Butterley Tunnel

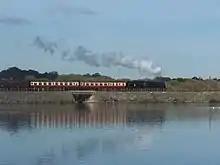
The Midland Railway – Butterley's mainline steam locomotive, ex-British Rail 4-6-0 Class 5MT 73129 crossing the stone causeway over Butterley Reservoir

The tunnel was 2,966 yard (2712m) long, wide at water level, and from water to soffit (depending on the water level). At the time of building it was the third longest canal tunnel in the World after Sapperton and Dudley. Thirty-three shafts were sunk during construction with the workings dewatered using a Woodhouse steam engine. Water was provided for the Cromford Canal from the Butterley Reservoir situated on the hill above the tunnel. The Butterley Reservoir is itself crossed by a stone railway embankment currently used by the locomotives of the Midland Railway - Butterley's preserved steam railway. Water flowed from the reservoir directly into the tunnel via an adit along the tunnel from the western portal. Above the eastern portal the Butterley Park Reservoir once provided water to the canal. This Reservoir was filled in during 1935. Both the tunnel and reservoirs were constructed by the Butterley Company, formed in 1790 by Benjamin Outram (1764–1805) and Francis Beresford (died 1801) with William Jessop (1745–1814) and John Wright (1758–1840) joining by 1793.